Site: brandenburg
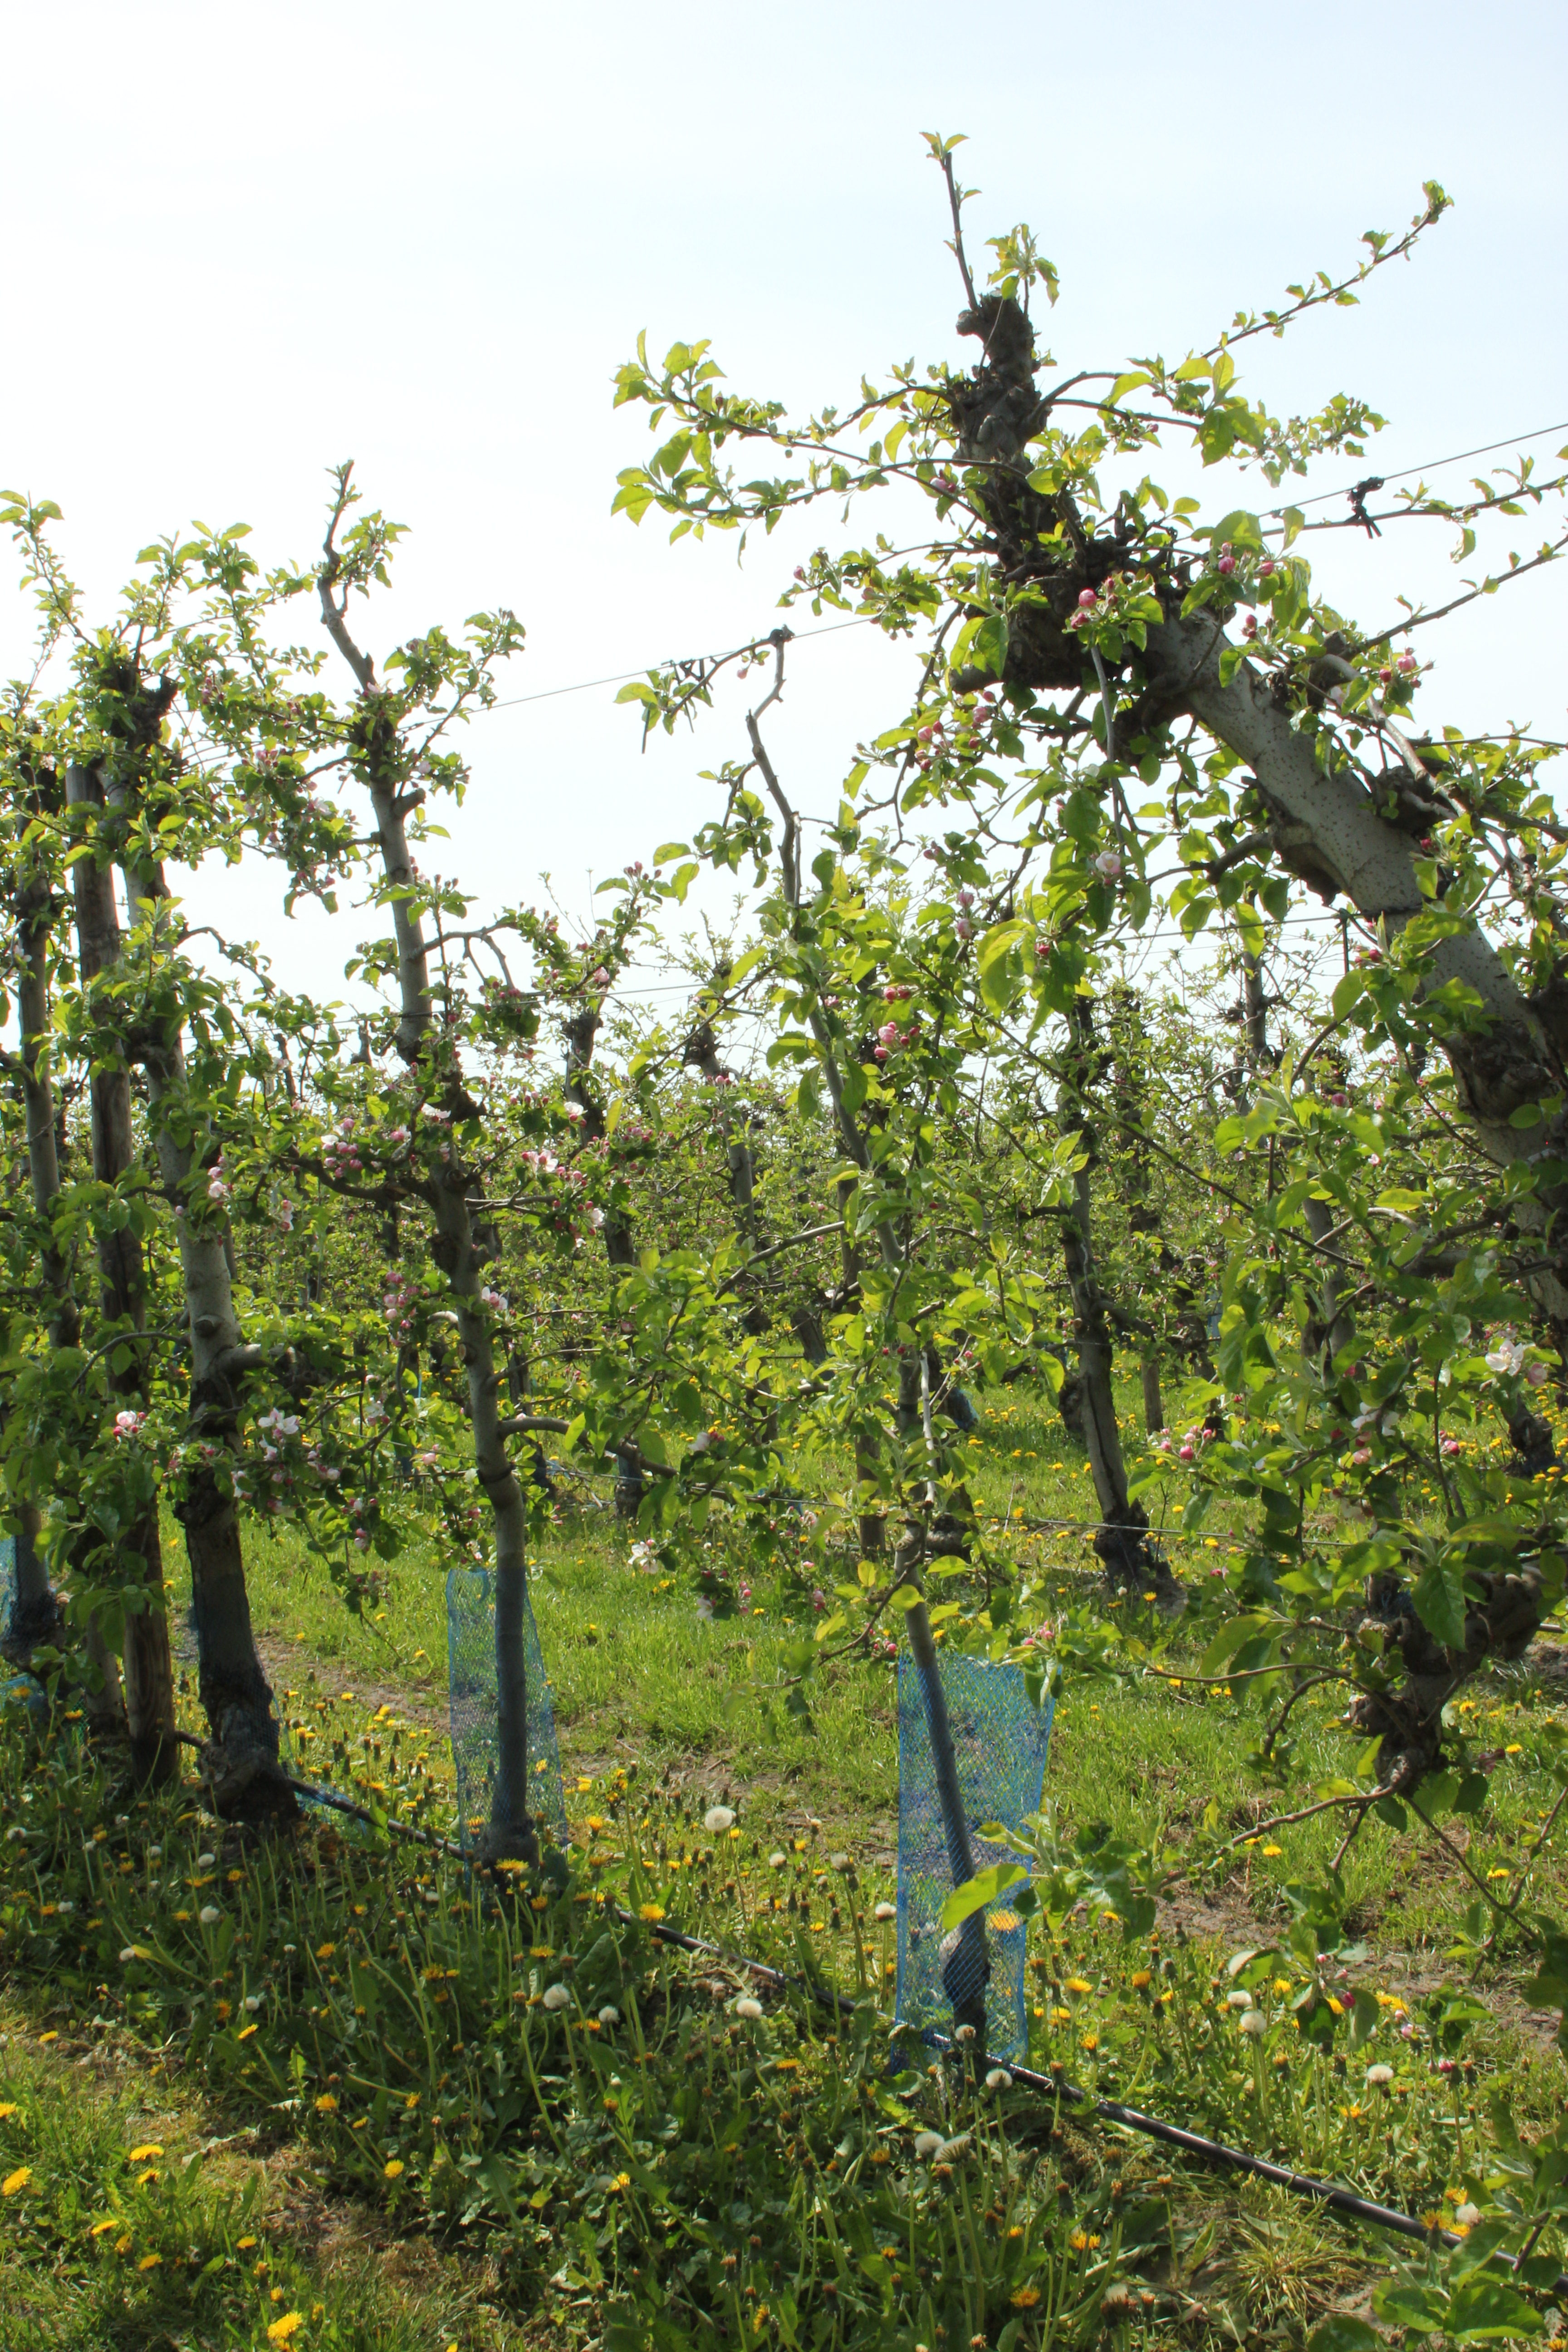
Growth stage (BBCH 60): Flowering